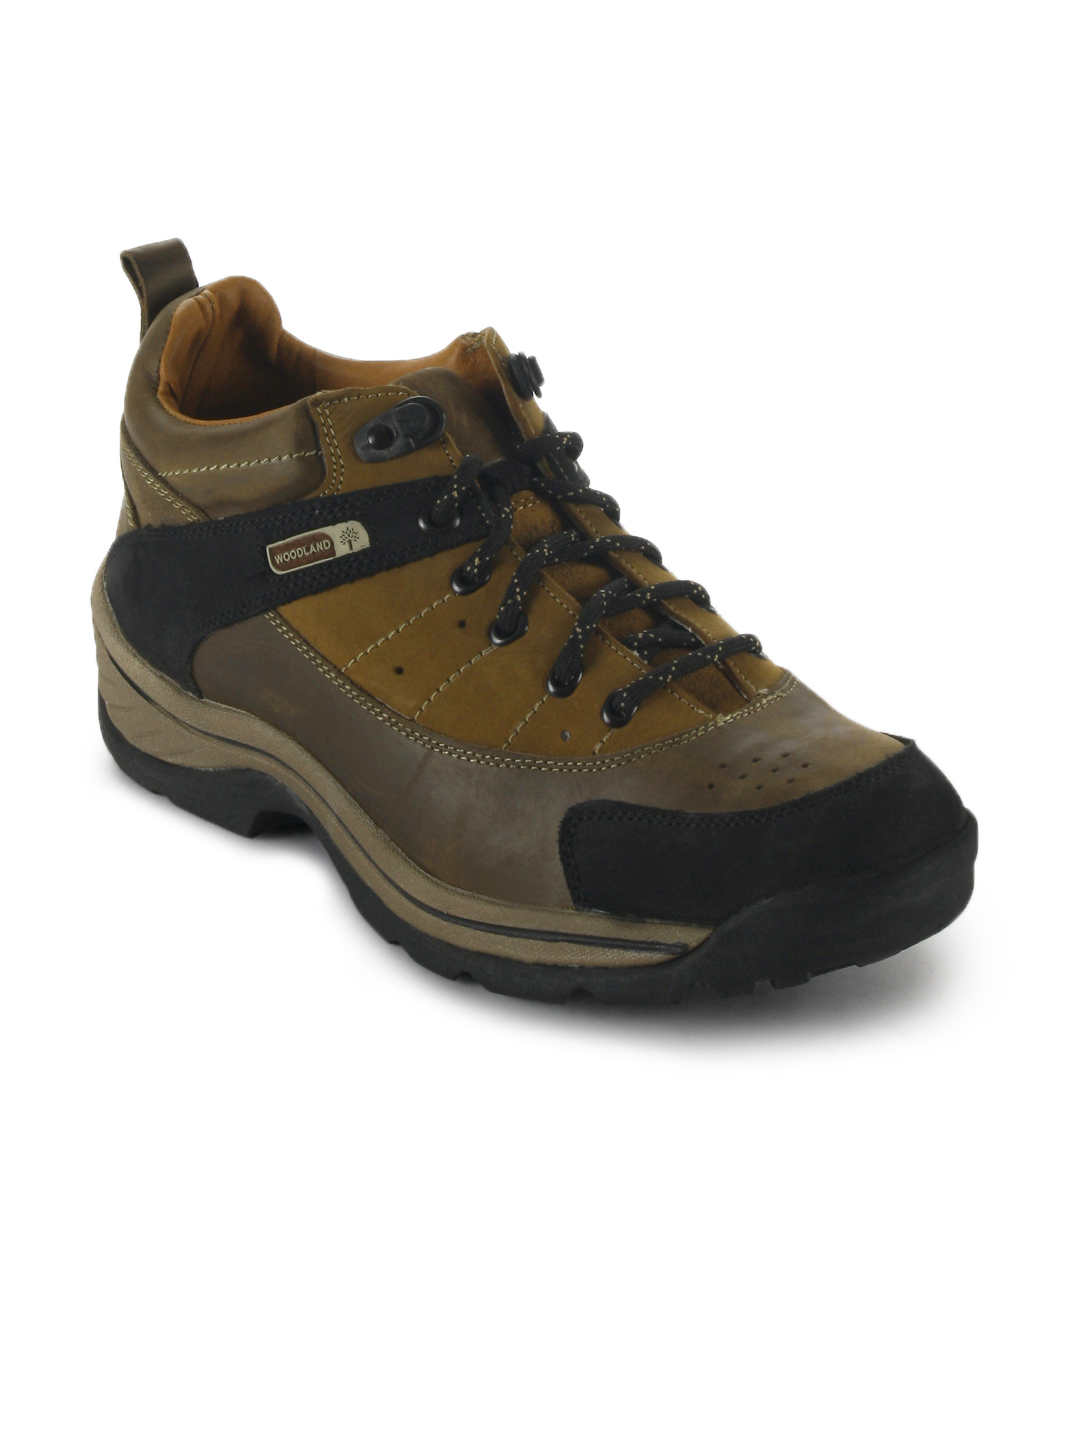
Woodland Men Brown Casual Shoes
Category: Footwear / Shoes / Casual Shoes
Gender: Men
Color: Brown
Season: Summer 2012
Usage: Casual